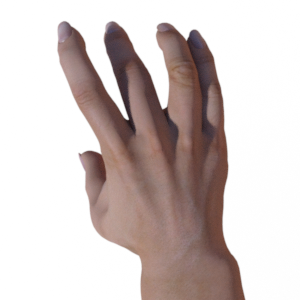
Label: paper